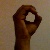
The image shows a hand gesture representing the letter 'O' in Indian Sign Language.